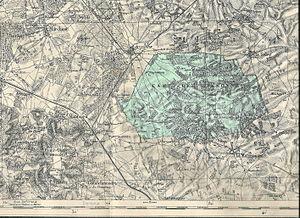
Localisation du Camp de Sissonne, en 1912.
Le camp de Sissonne est un camp militaire français situé à Sissonne dans l'Aisne.